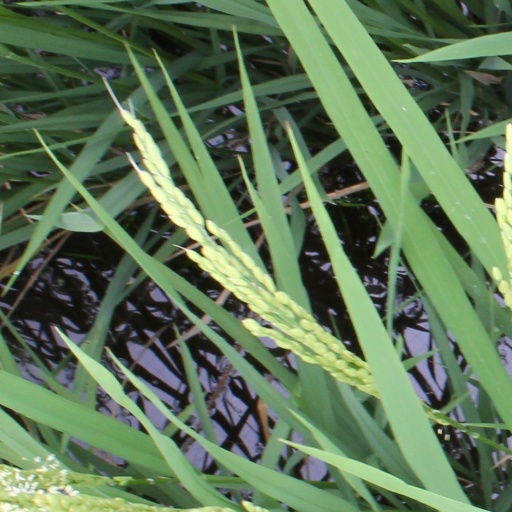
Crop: rice